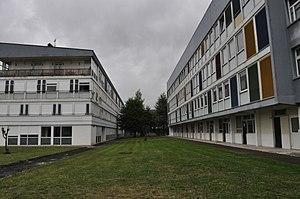
Cité scolaire François Ier (Vitry-le-François, 51300)
La cité scolaire François-Iᵉʳ est un ensemble d'établissements publics à Vitry-le-François, regroupant deux lycées, un lycée d'enseignement général et technologique et un lycée professionnel, une classe spéciale de mission générale d'insertion, des sections de BTS et un GRETA. Avant 1974, elle comptait aussi un collège, celui du Vieux-Port.